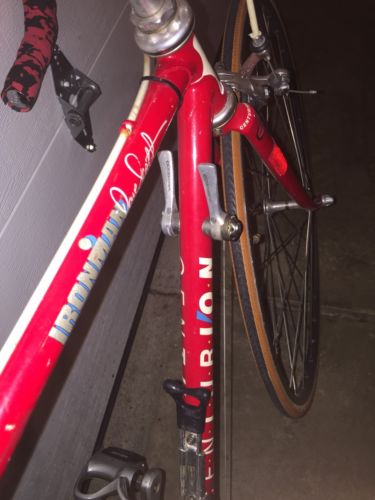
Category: bicycle